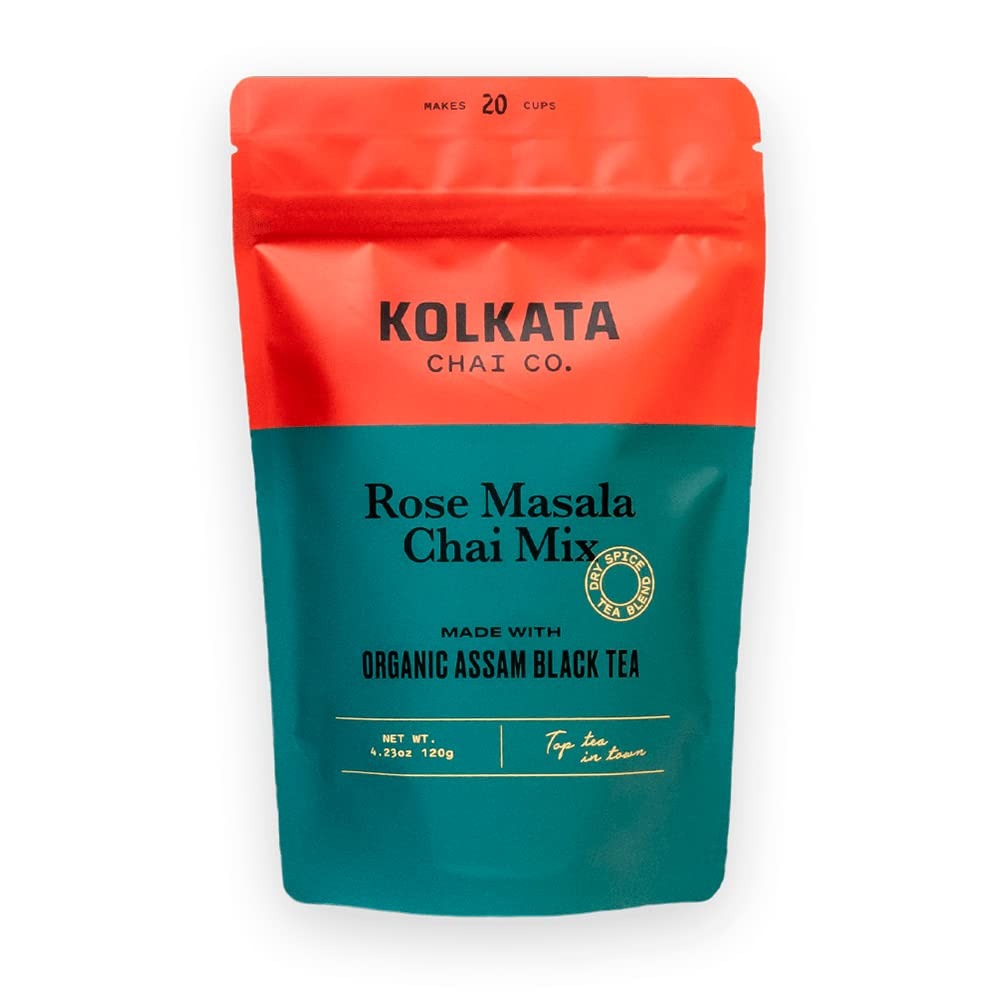
Item Name: Kolkata Chai Rose Masala Chai mix, 100% Organic Black Tea, Makes 20 cups, Premium loose leaf tea and spice blend, All Natural, 4.23 oz
Bullet Point 1: Authentic, premium chai - Our 100% Organic Black tea is sourced from the hilltops of Assam, and mixed with premium spices for the most authentic chai blend on the market.
Bullet Point 2: Healthier way to start your day - Our chai contains L-theanine, an amino acid that binds with tea to release caffeine in a slower, smooth way. This means no jitters or afternoon crash.
Bullet Point 3: Naturally boost immunity - Every cup of our chai is packed with powerful antioxidants and immunity boosting ingredients like cardamom, cloves and cinnamon to keep you healthy.
Bullet Point 4: Easy to make - Making chai only takes a few minutes and you can customize it with your favorite alternative milk and sweetener!
Bullet Point 5: Loved by Many - Our chai cafe in NYC was rated as one of the “Best Places to Eat” by Eater Magazine and we’ve served over a hundred thousand cups of chai since opening.
Bullet Point 6: South Asian owned - We’re two first-generation immigrant brothers looking to bring authentic, responsibly sourced chai to the Western world. This is the real deal.
Product Description: **About Kolkata Chai Co** Kolkata Chai Co is the most authentic masala chai you can find, with 100% organic Assam tea, premium spices and no additives or sweeteners. Masala chai translates to “spiced tea” and is usually prepared with milk (or alternative milk!) over a stovetop. Each packet of Kolkata Chai Chai Mix makes 20 cups and retains maximum freshness for up to 12 months. It comes with easy-to-follow instructions (written and video) for making your cup of chai and is the perfect morning ritual. Make it on your stovetop in 5 minutes and experience the warmth and healing properties in every cup. Kolkata Chai was founded by two South Asian, first generation brothers who grew up between India and the United States. The brothers crafted each chai blend with a deep respect for the traditions and process that goes into sourcing the best cup of chai. Their Kolkata Chai cafe in New York City was voted one of the “Best Places to Eat” by Eater and has been recognized by Good Morning America, ABC, Forbes and many more. **About our Chai Mix** Our chai mix contains 100% organic Assam tea from the hilltops of India and premium, whole spices. Our tea comes from the Bhubrighat Estate, in Assam, India and is certified bio-organic, Fair Trade and UTZ certified. Unlike other chai mixes or powdered blends, we use premium, whole spices to unlock the true wellness benefits in every cup. Spices like cardamom, cloves and cinnamon and known to be natural antioxidants that can help boost your immune system, improve heart health and detoxify your body. Our Black Assam tea is a healthier alternative for your morning, as it releases caffeine in a slower, more sustained way than a cup of coffee. On average, chai contains 66% less caffeine than coffee, allowing you to get a healthy boost of energy in the morning without the jitters or crash.
Value: 4.2329
Unit: Ounce

Price: 26.14